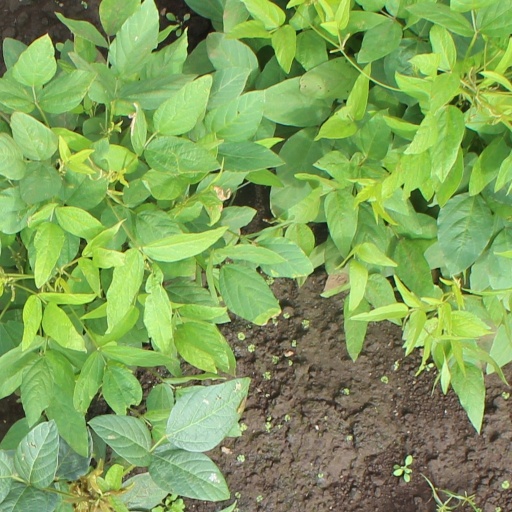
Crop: soybean